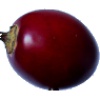
Label: Tamarillo 1